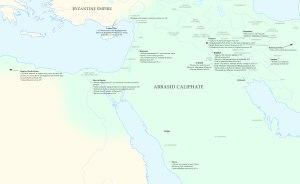
Mihna est un terme arabe pour désigner la période de persécution religieuse instituée par le calife abbasside Al-Ma'mūn à partir de 833, au cours de laquelle les théologiens musulmans sont punis, emprisonnés, voir tués à moins qu'ils ne soient conformes à la doctrine du Mutazilisme, c'est-à-dire d'un coran d'origine divine, par opposition au coran incréé. La politique dure quinze ans et se poursuit sous les règnes des successeurs immédiats d'al-Ma'mun, al-Mu'tasim et al-Wathiq, jusqu'à que al-Mutawakkil l'abandonne en 848.